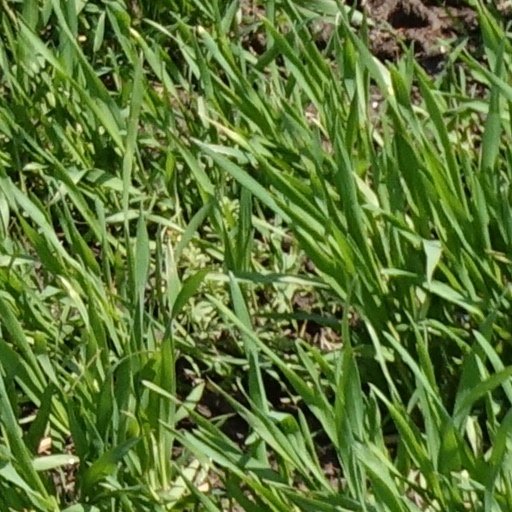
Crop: wheat